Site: brandenburg
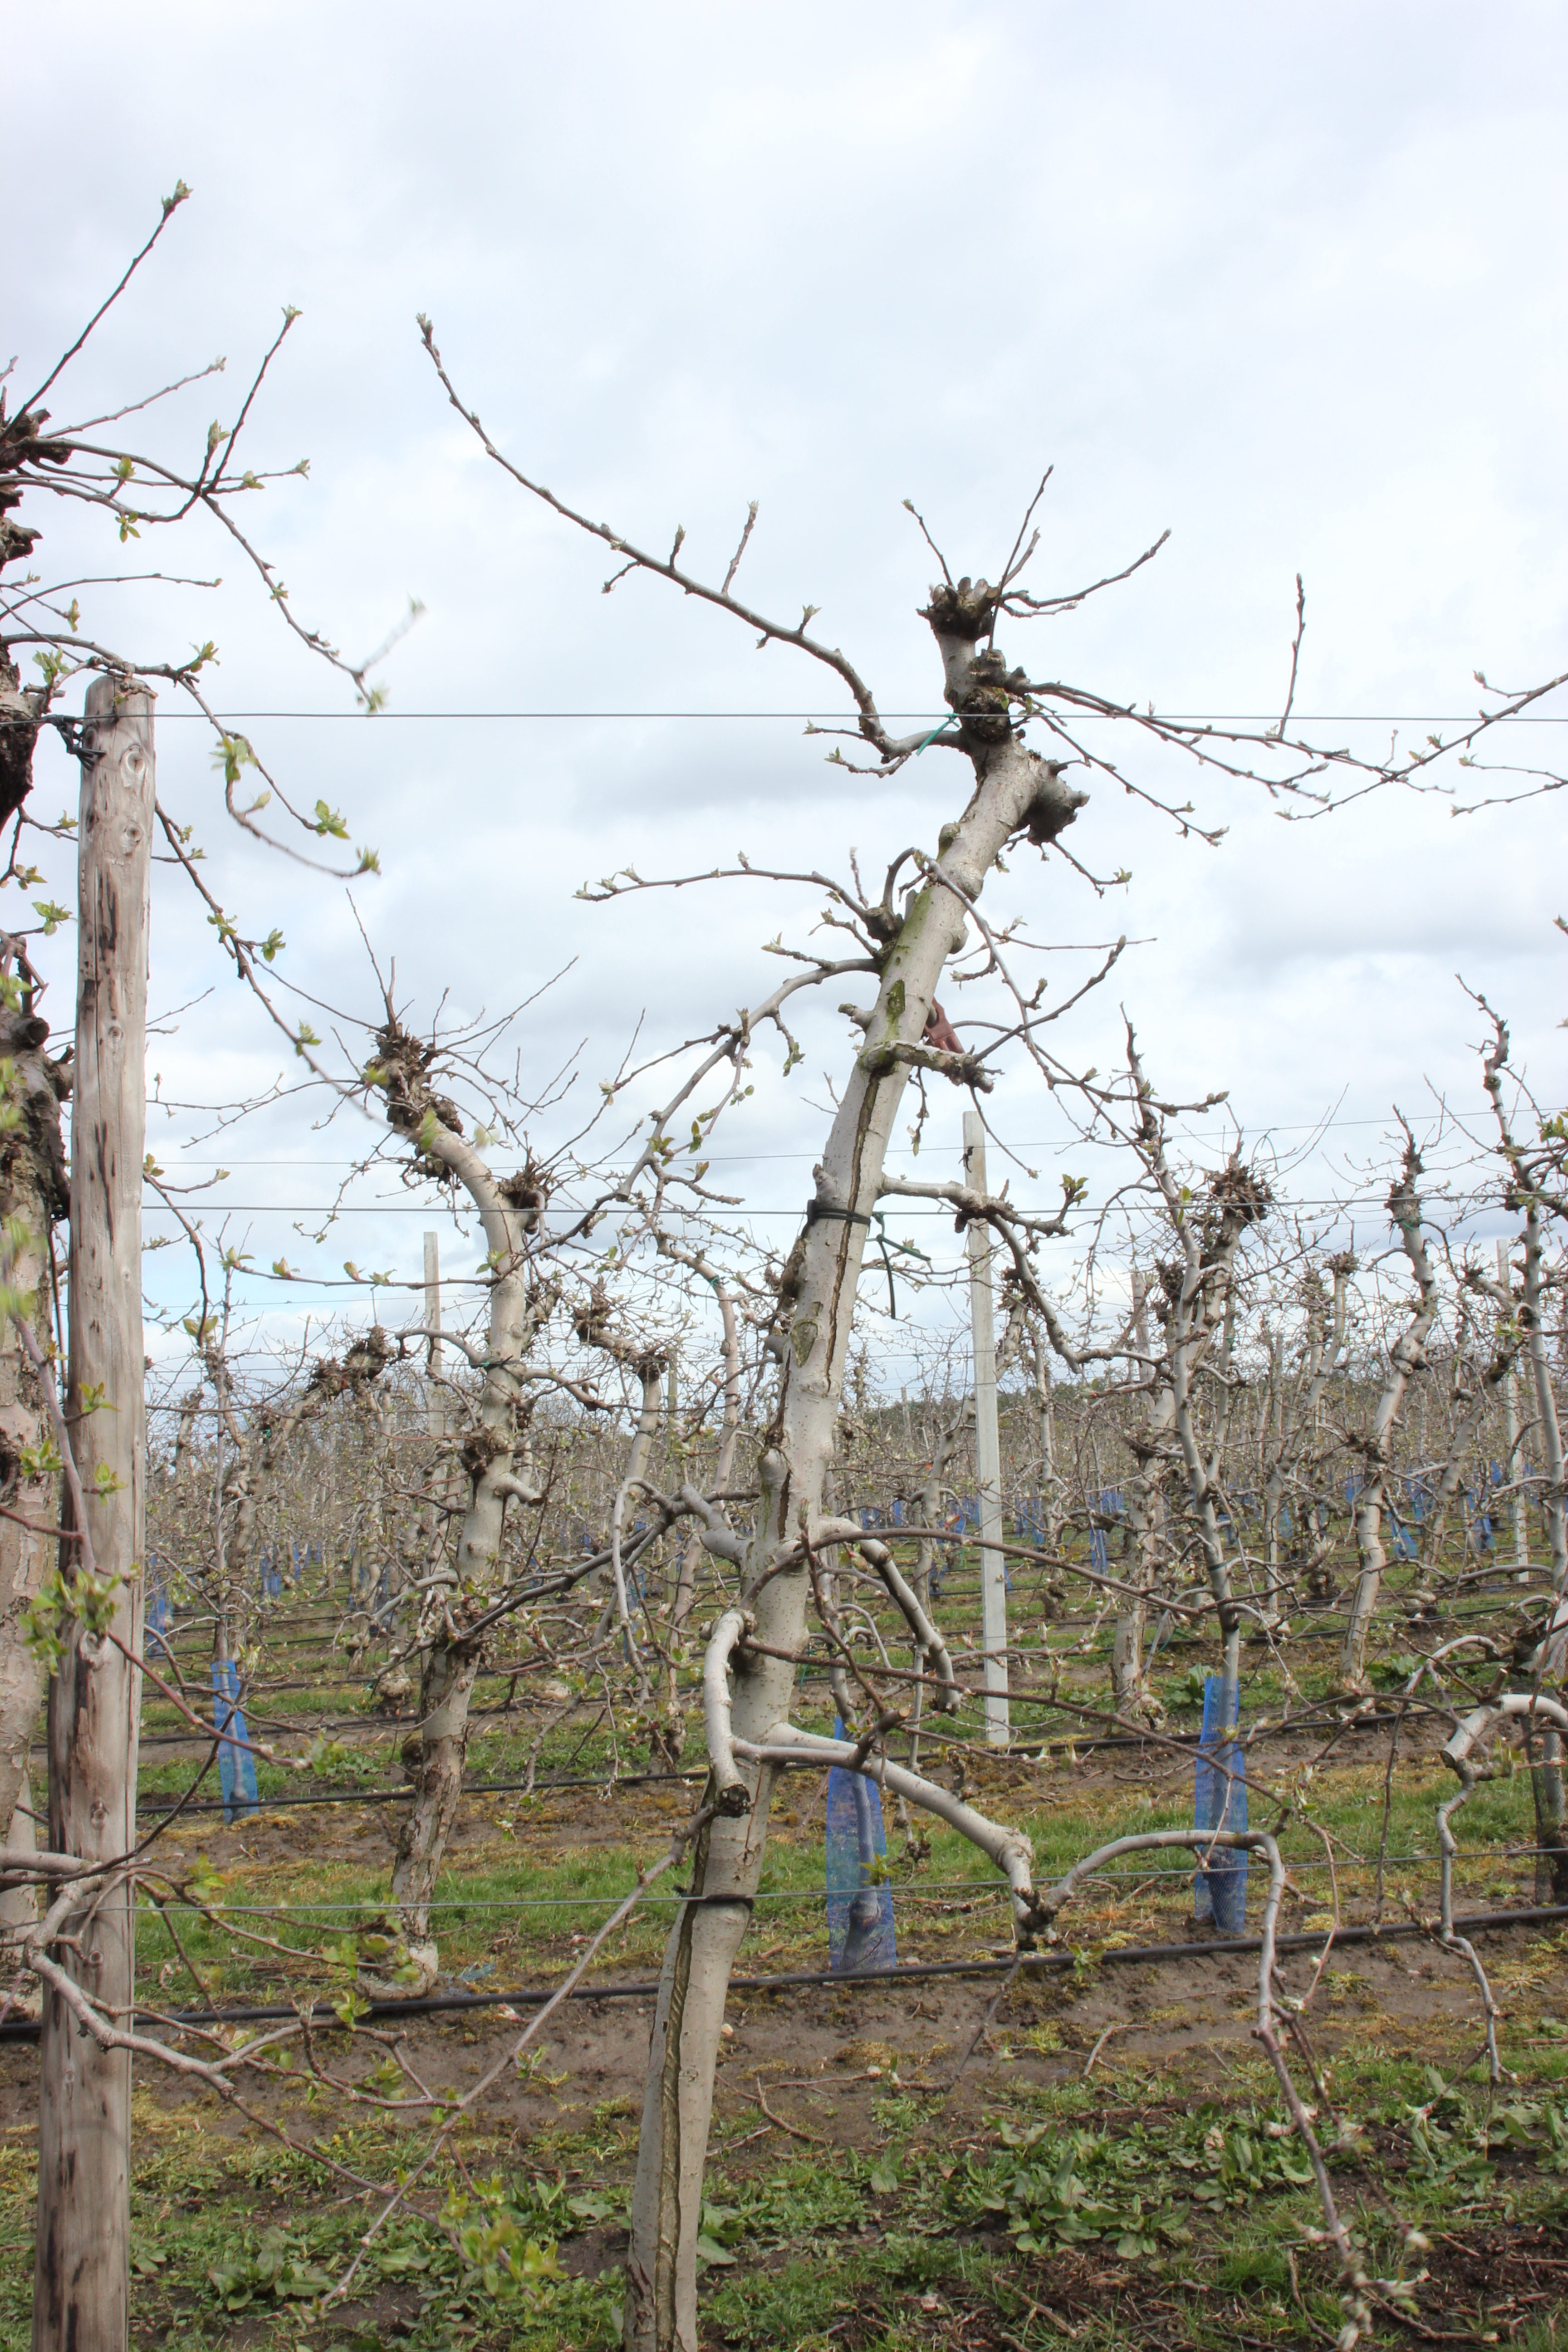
Growth stage (BBCH 55): Inflorescence emergence